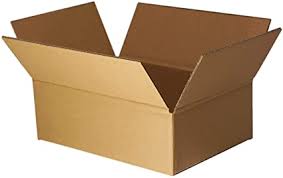
Waste category: cardboard